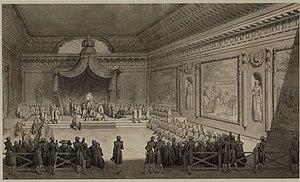
Penser la Révolution française est un essai de l'historien français François Furet publié en 1978.
Étienne-Jacques-Christophe Benoist de La Grandière, écuyer, né le 24 juillet 1733 à Tours et décède à Tours le 18 décembre 1805, est un juriste français, maire de la ville de Tours de 1780 à 1790, dont il est le dernier sous l'Ancien Régime.
L'Assemblée des notables convoquée par Louis XVI est la plus connue. Elle eut lieu en deux temps : une première réunion du 22 février 1787 au 25 mai de la même année et une seconde du 6 novembre 1788 au 12 décembre suivant.
2 février, États-Unis : les délégués du Congrès de la Confédération élisent Arthur St. Clair président du Congrès continental.
1787 est une année commune commençant un lundi.